Lady Jane Grey

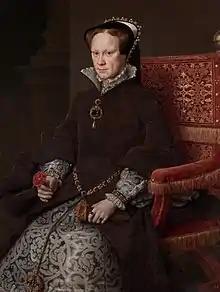
Mary Tudor became Queen following a coup d'état within the Privy Council, after Jane's brief nine-day reign.

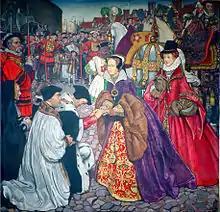
1910 depiction of Mary I entering London triumphantly, 15 days after the Council deposed Jane Grey and proclaimed Mary the new Queen

Lady Jane acted as chief mourner at Catherine Parr's funeral. Thomas Seymour showed continued interest in keeping her in his household, and she returned there for about two months before he was arrested at the end of 1548. Seymour's brother, the Lord Protector, Edward Seymour, 1st Duke of Somerset, felt threatened by Thomas' popularity with the young King Edward. Among other things, Thomas Seymour was charged with proposing Jane as a bride for the king.